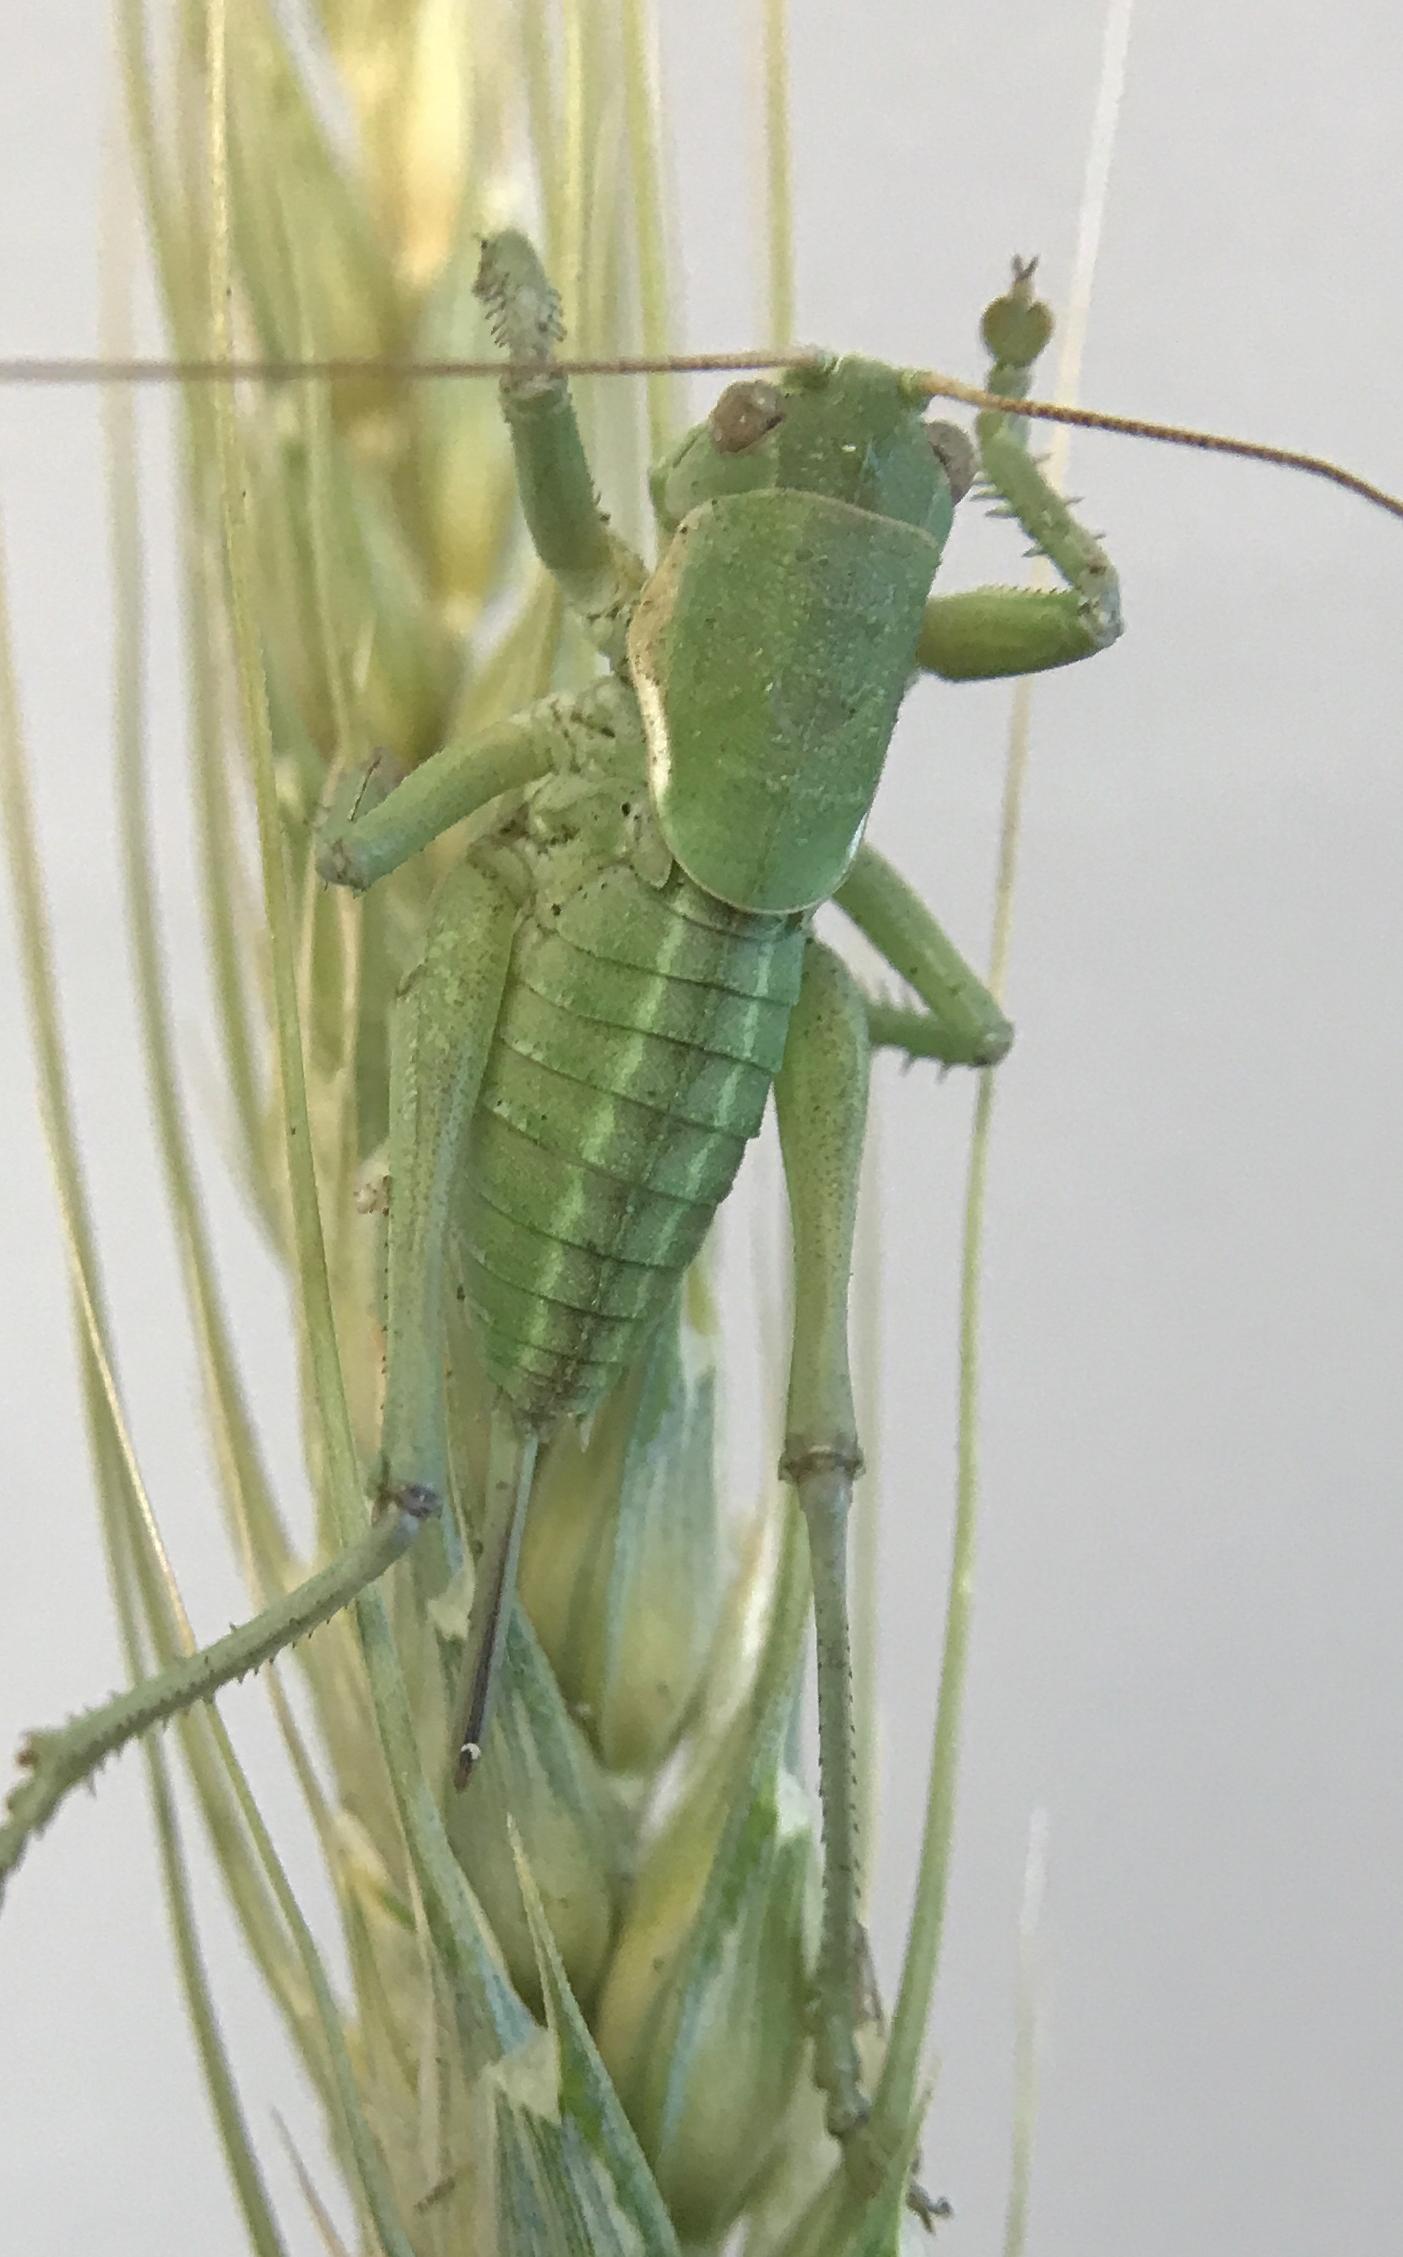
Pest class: occasional_pest